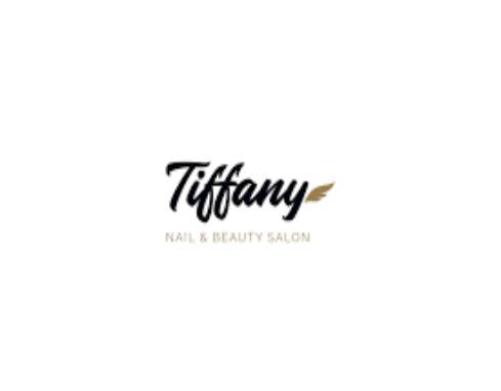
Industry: Clothes